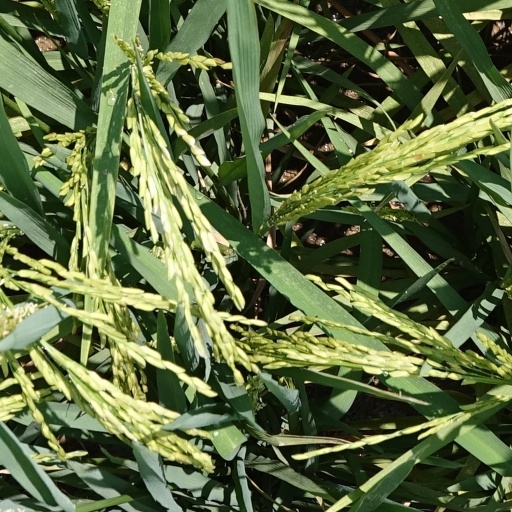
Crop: rice